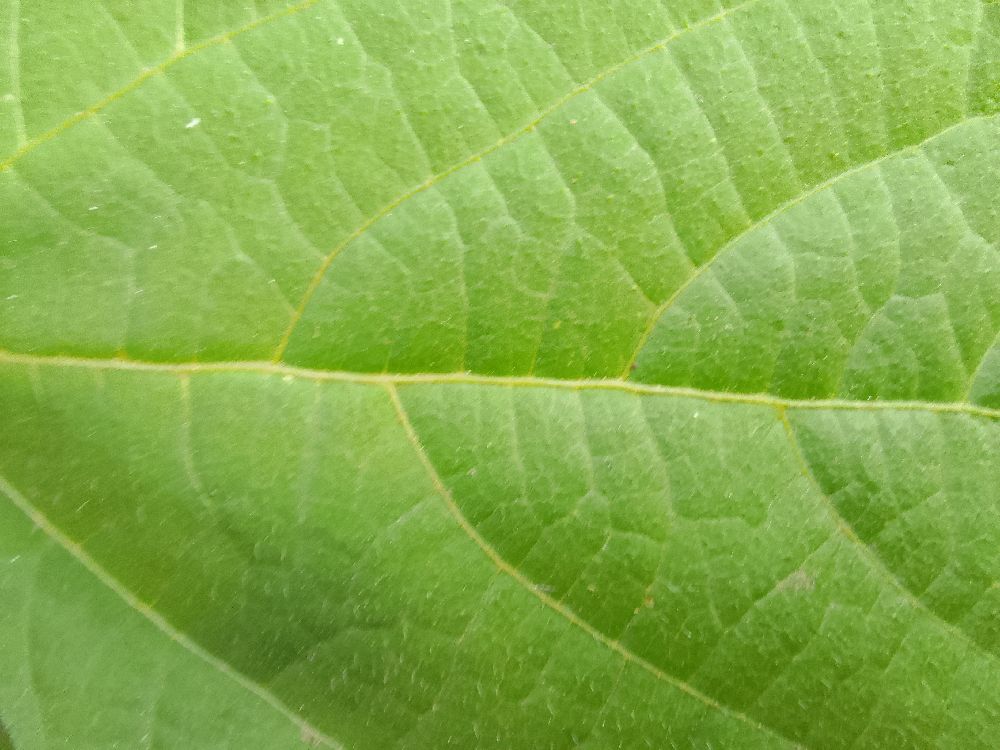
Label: healthy